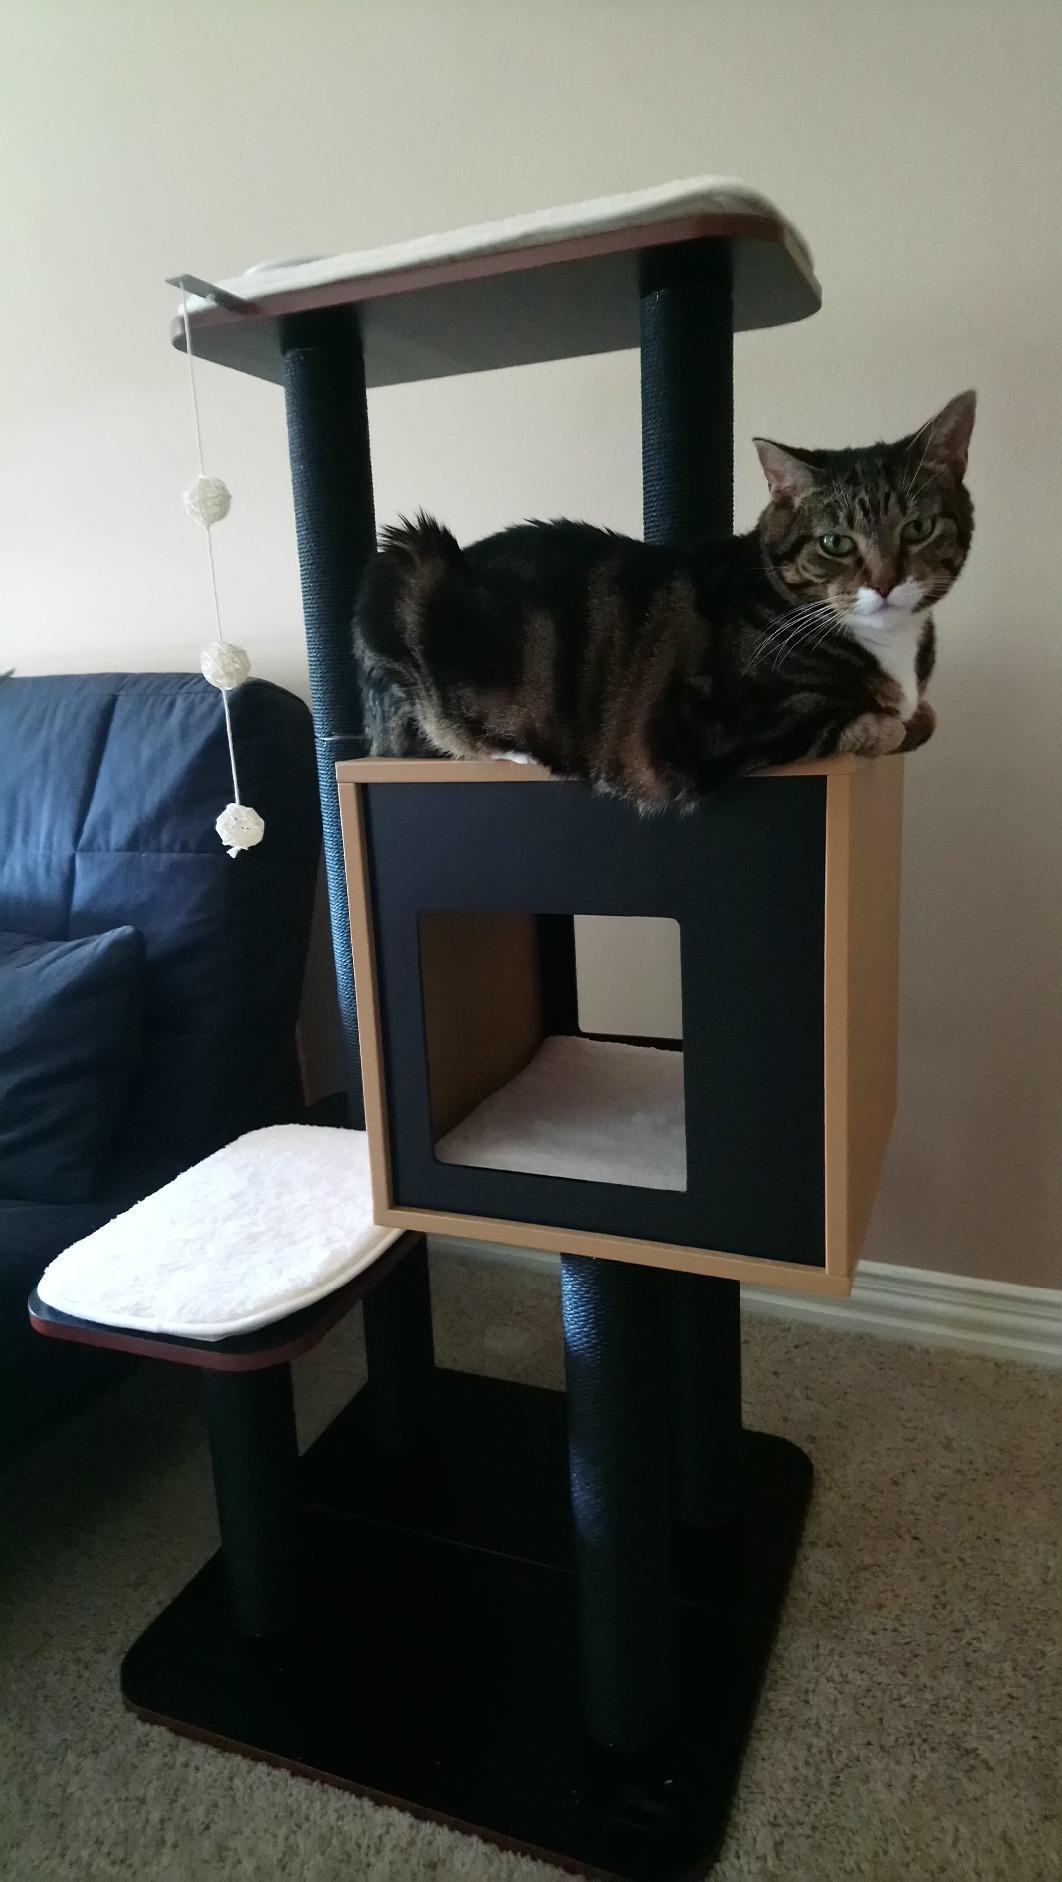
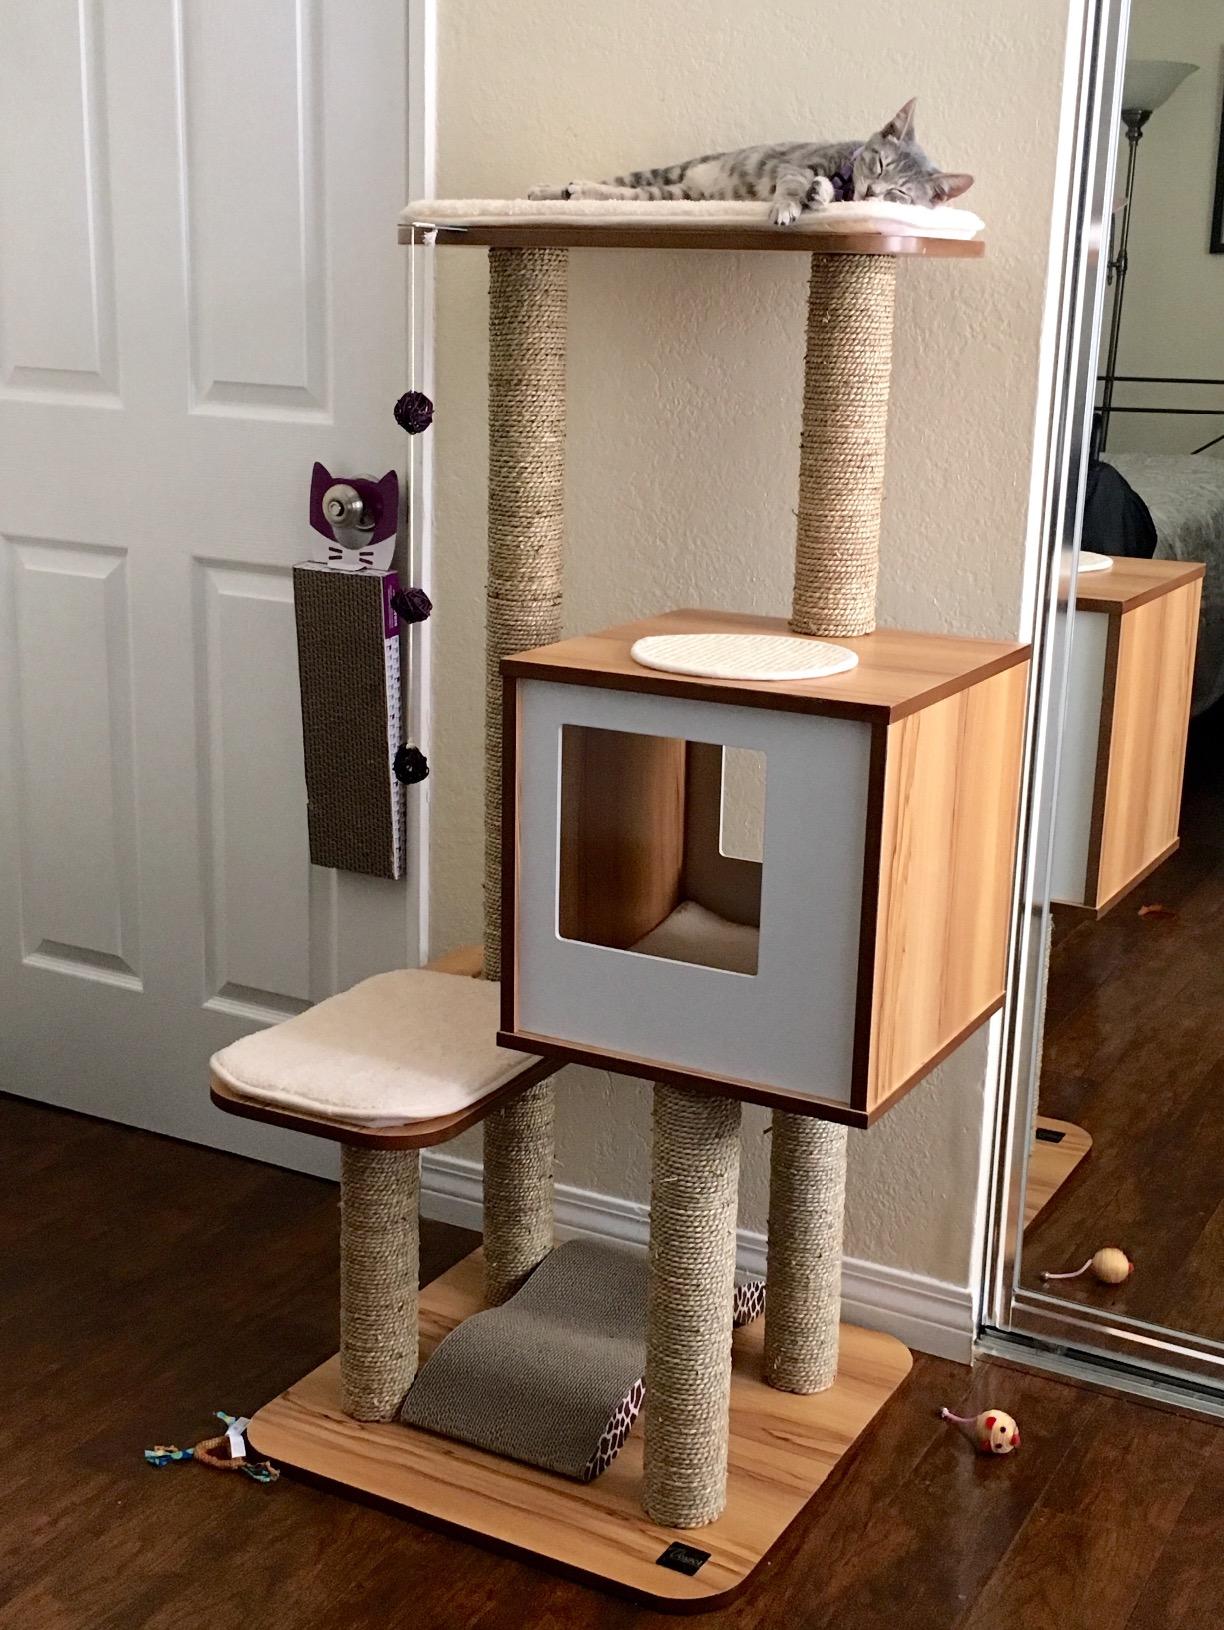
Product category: items_cat tree
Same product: no